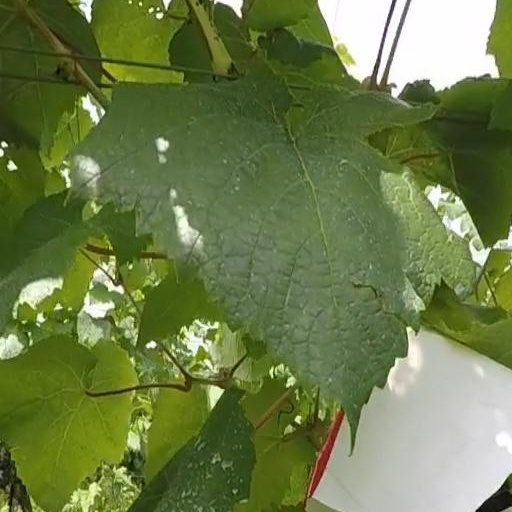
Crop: grape